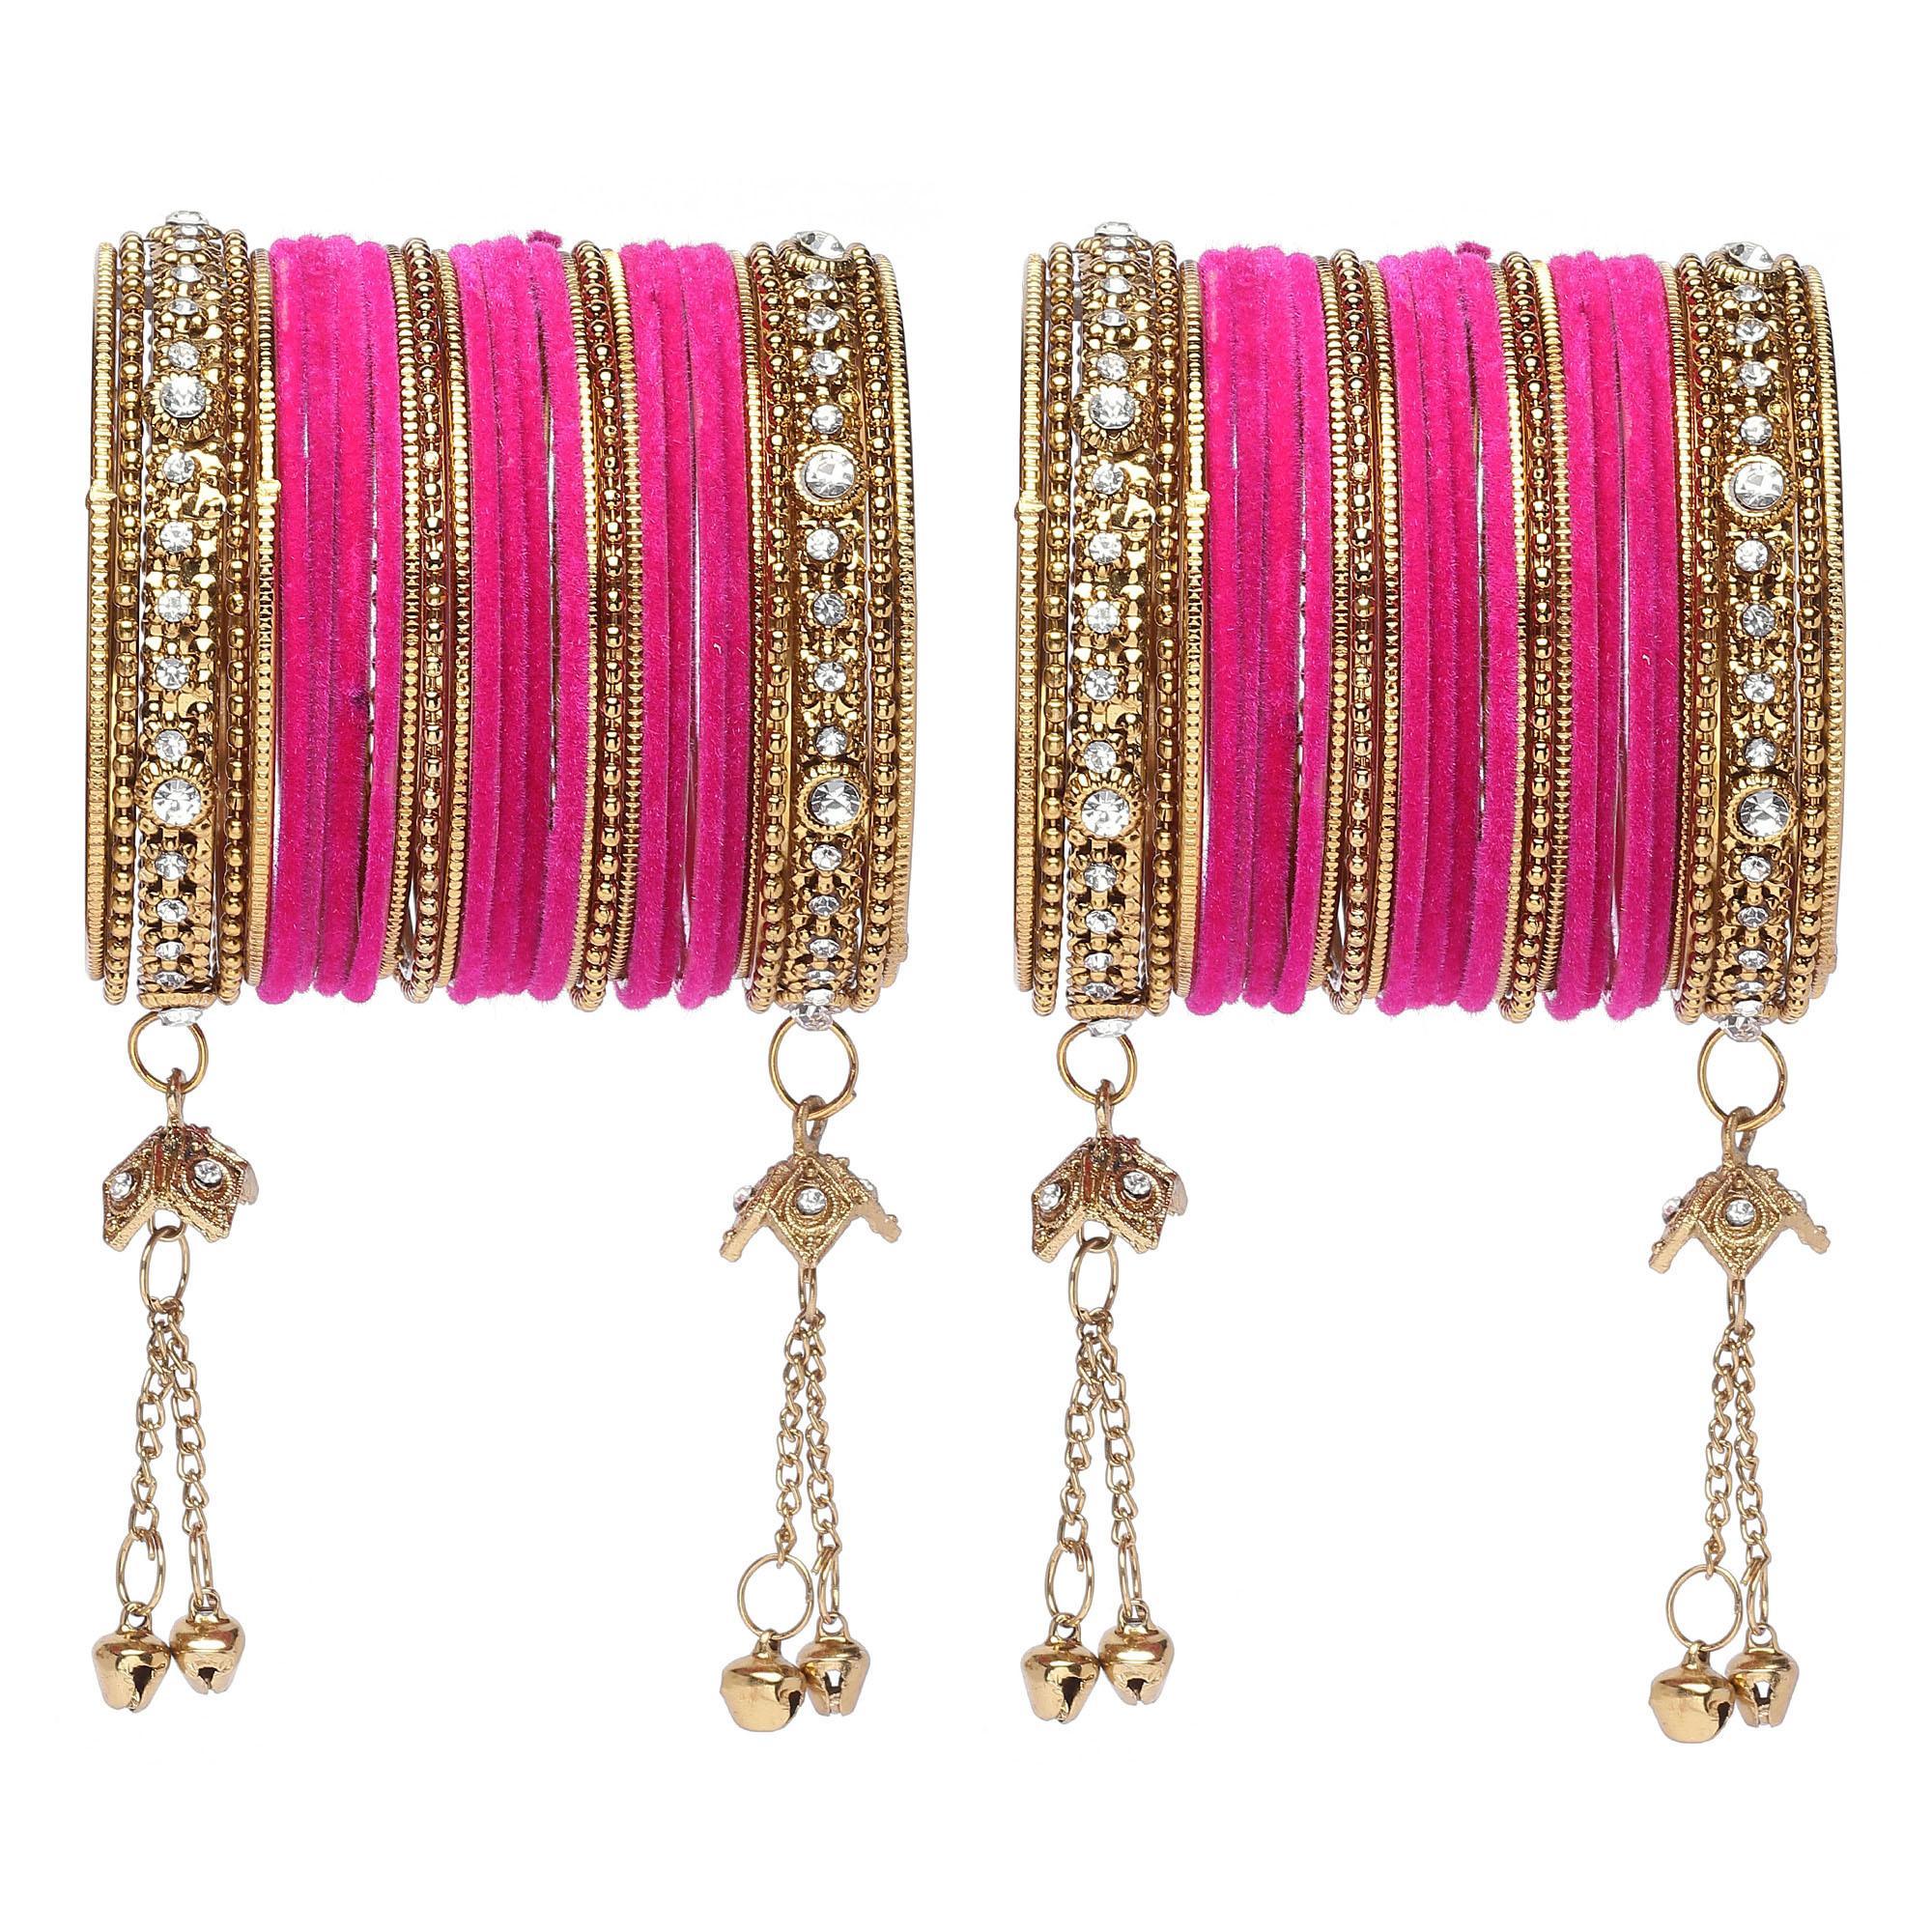
ZENEME Gold-Plated Pink Matte Finish Velvet American Diamond Studded Gold Pearl Tasselled Bangles Set Of 56
Type: Bangles
Brand: Zeneme
Price: Rs. 399
 Be a trendsetter and embrace yourself with the wide collection of zeneme. Jewelry has its own place in our hearts. It is every woman’s best friend and more. Since a decade 2011 and with vision of fulfilling every womans desire to look radiant with the unique collection of jewellery which is not just a tradition, it is a form of lifestyle. Zeneme has consistently ensured that it spreads happiness with its masterpieces not just in india but across the globe. Must-have, daily-wear elegant american diamond studs and cuffs from the house of zeneme even perfect for all other special occasions.Disclaimer:Wipe your jewellery with a soft cloth after every use. Always store your jewellery in a flat box to avoid accidental scratches. Keep sprays and perfumes away from your jewellery. Do not soak your jewellery in water. Clean your jewellery using a soft brush, dipped in jewellery cleaning solution only.
Features: Bangles,Bangle,Handcrafted Designer Fashion Bangles,Emblish Design Bangles
Included: Set Of 56 Bangles